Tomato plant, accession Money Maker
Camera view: bottom (45 deg); turntable rotation: 180 degrees
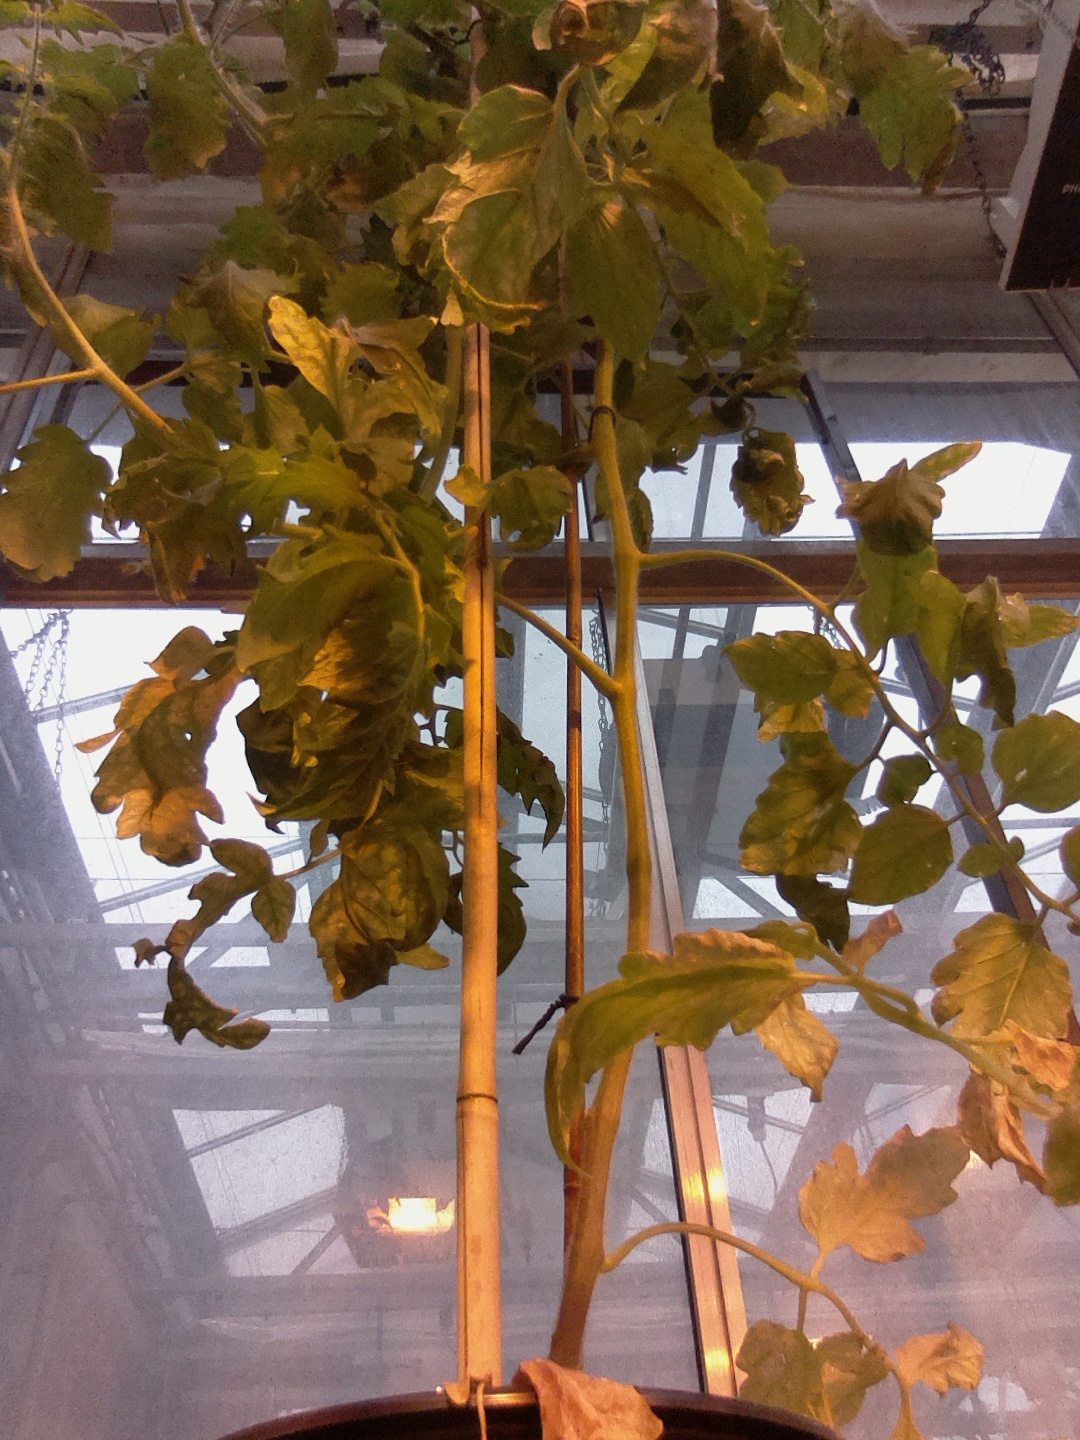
BBCH growth stage 76: 60%-70% of final fruit size